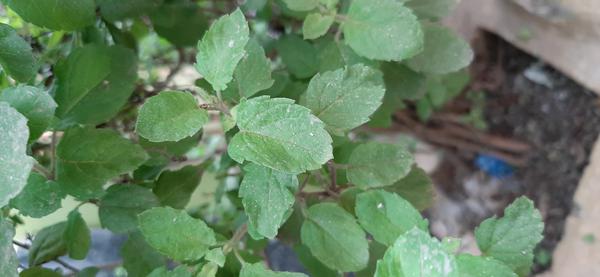
Plant: Tulasi